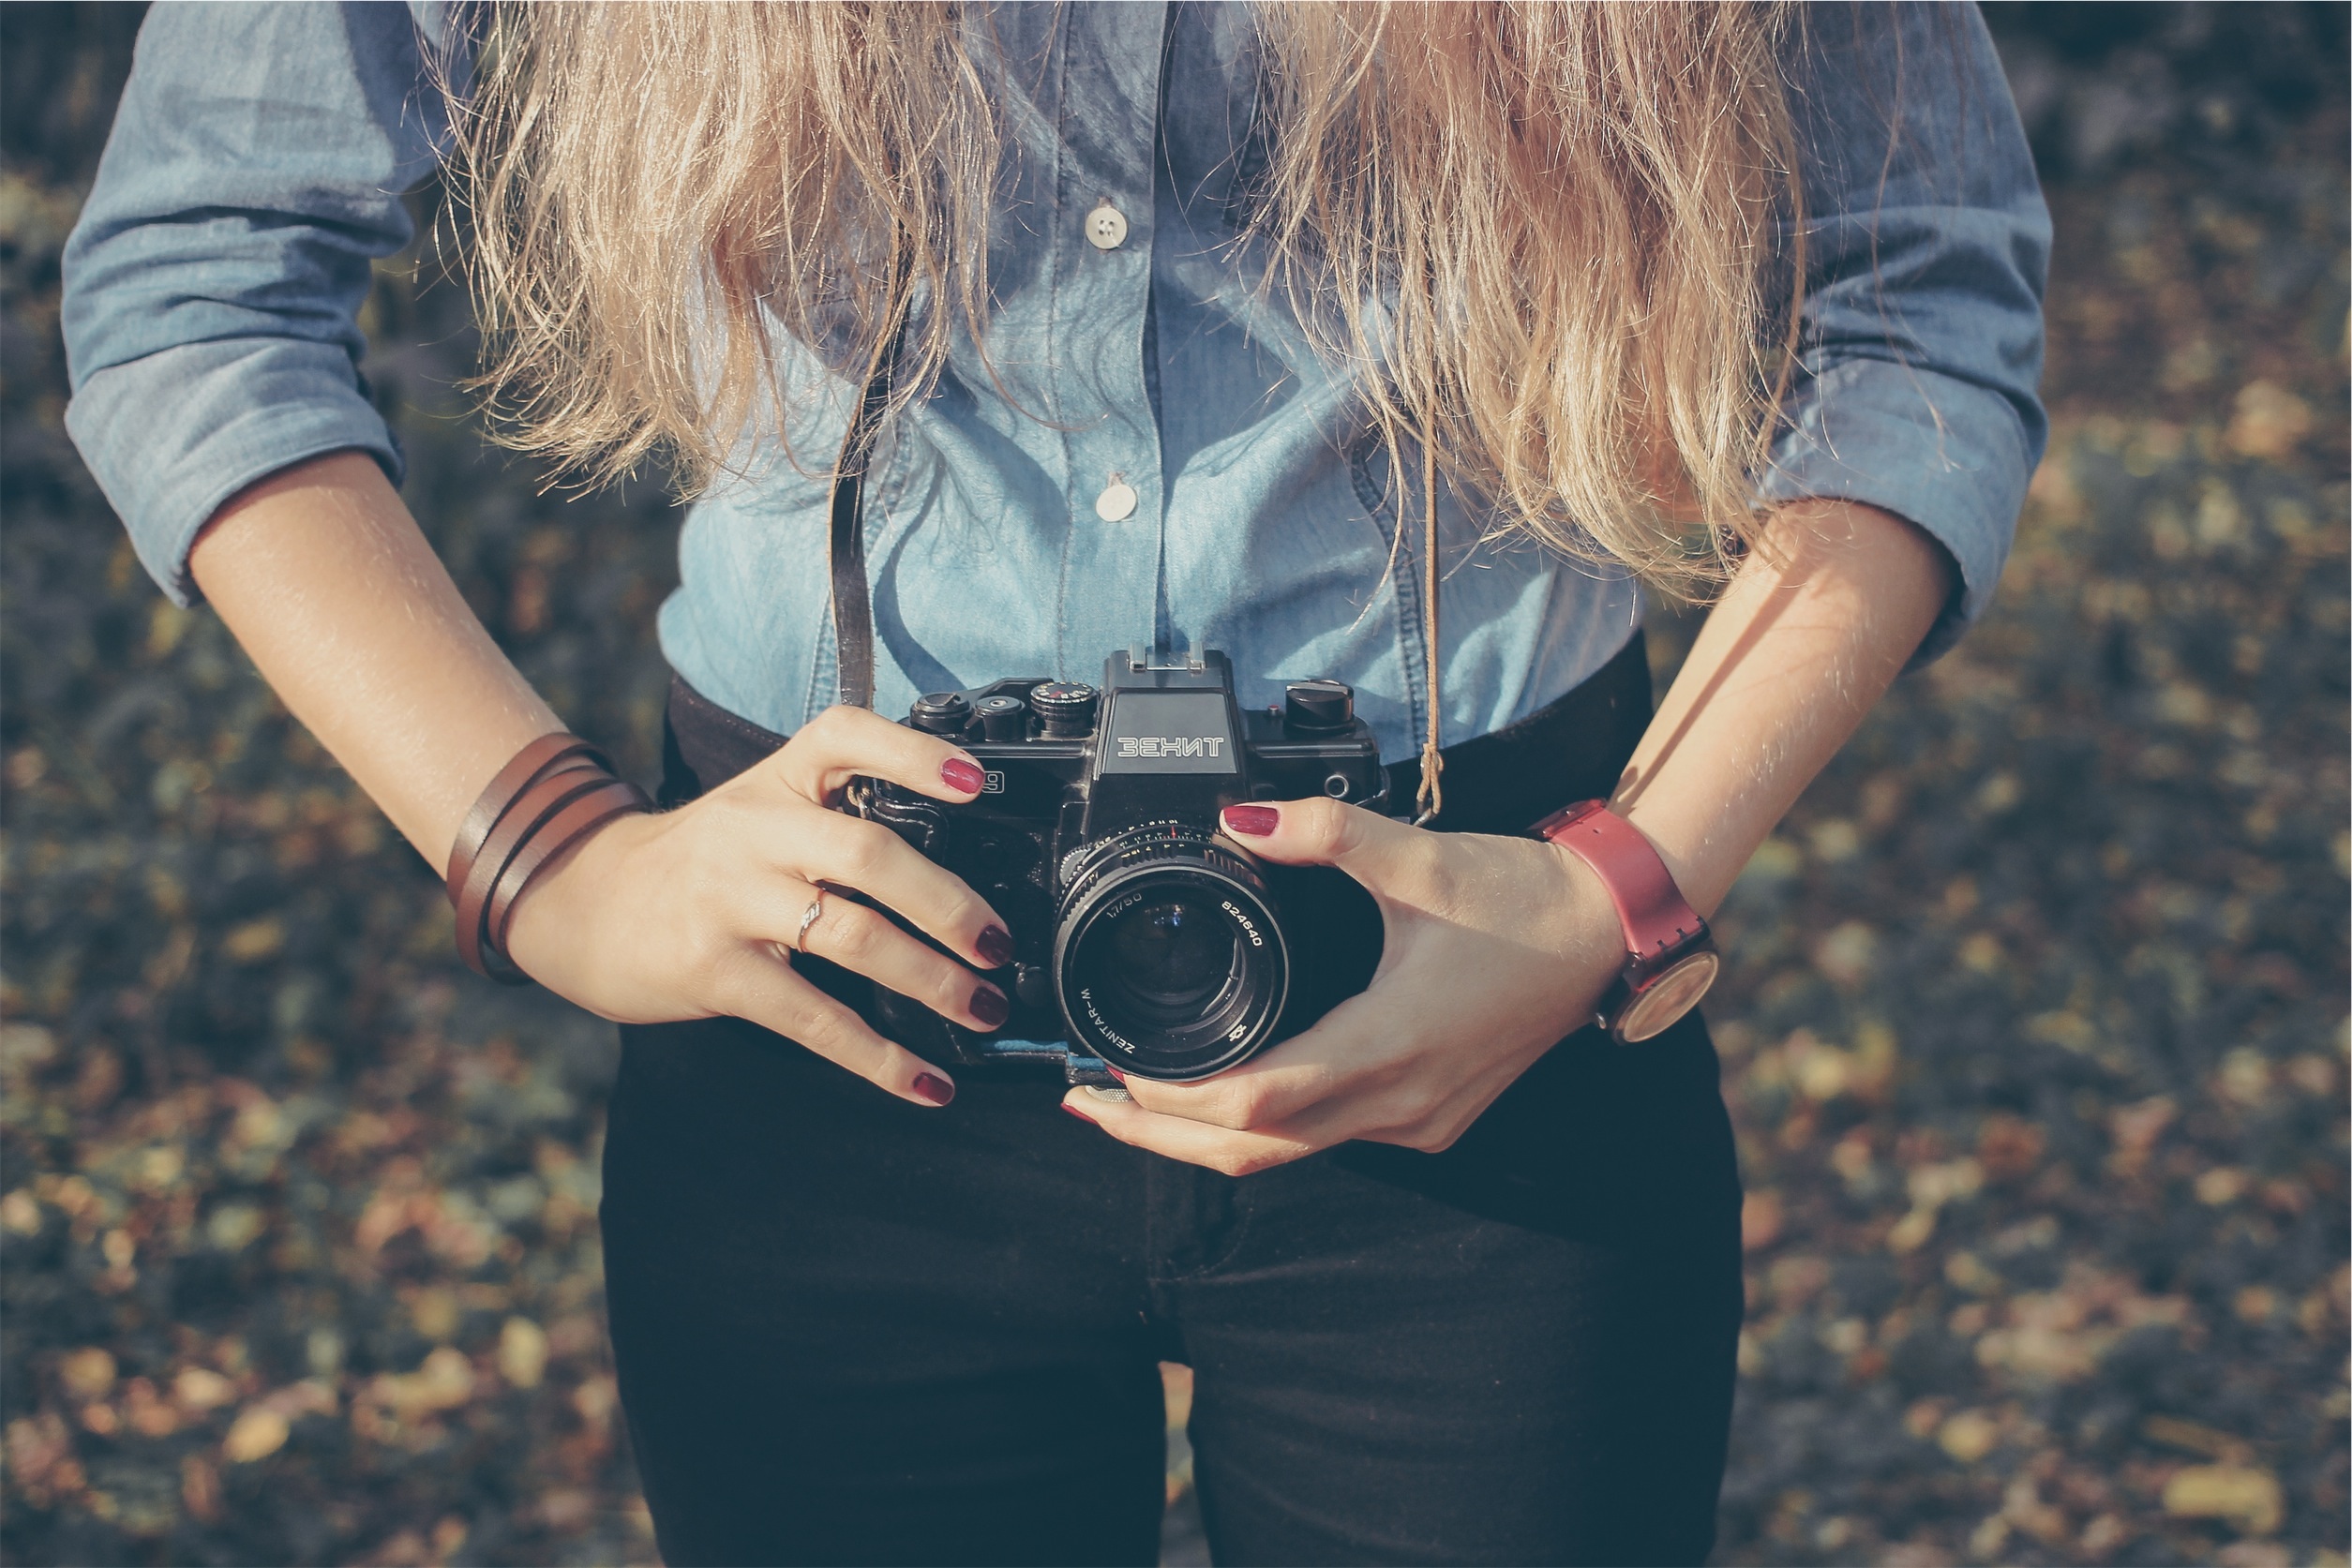
watch, hand, person, people, girl, woman, technology, camera, photography, vintage, photographer, retro, photo, female, dslr, spring, lens, fashion, blue, lady, lifestyle, long hair, bracelet, nail polish, hands, cool, singing, picture, photograph, beauty, blond, taking, interaction, photo shoot, sense